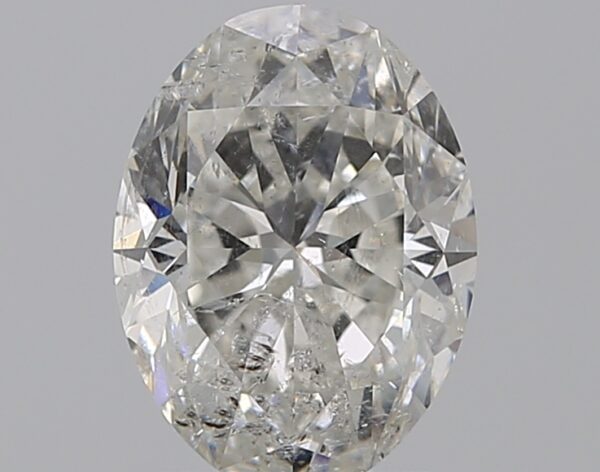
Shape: oval
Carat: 1.5
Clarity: SI2
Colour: G
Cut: VG
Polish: VG
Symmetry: VG
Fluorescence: N
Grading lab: IGI
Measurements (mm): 8.51 x 6.34 x 4.16